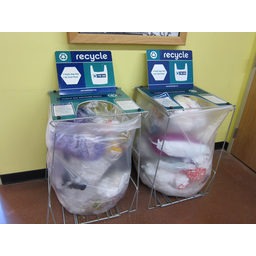
Label: plastic